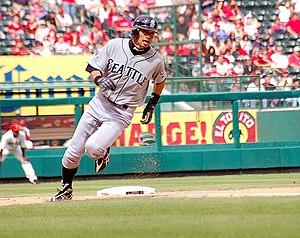
Chronologie du baseball
La Ligue majeure de baseball 2012 est la 112ᵉ saison depuis le rapprochement entre la Ligue américaine et la Ligue nationale et la 137ᵉ saison de Ligue majeure. Elle se termine par la Série mondiale 2012, qui couronne pour la seconde fois en trois ans les Giants de San Francisco.